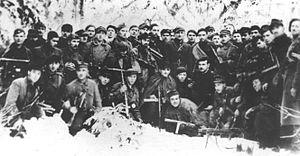
La Résistance polonaise pendant la Seconde Guerre mondiale, avec l'Armia Krajowa à son avant-garde, fut le plus grand mouvement de résistance dans toute l'Europe occupée, couvrant les zones d'occupation allemande et soviétique. Dans tous les pays occupés d’Europe existaient des structures souterraines mais il n’y a que sur le territoire de la Pologne occupée qu’existait un véritable État clandestin avec son pouvoir exécutif, ses partis politiques, son administration et son armée secrète aux ordres du gouvernement polonais exilé à Londres. Ce gouvernement qui s'est reconstitué à l'étranger après la défaite en septembre 1939, pour continuer, au nom du peuple polonais, la lutte contre l'agresseur était reconnu par une majorité de Polonais, par les Alliés et même quelque temps par les Soviétiques.